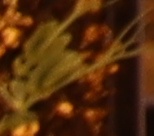
Label: Field Pea